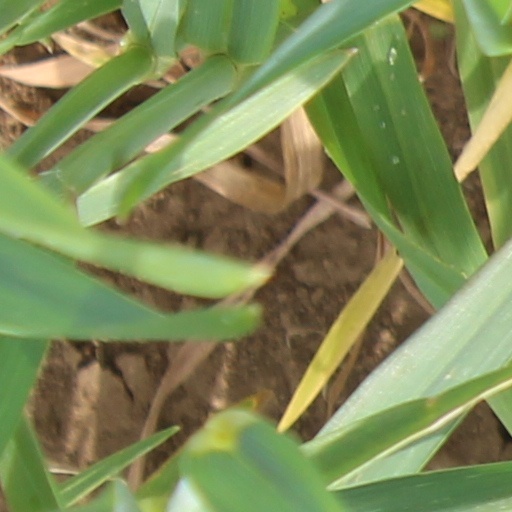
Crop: wheat